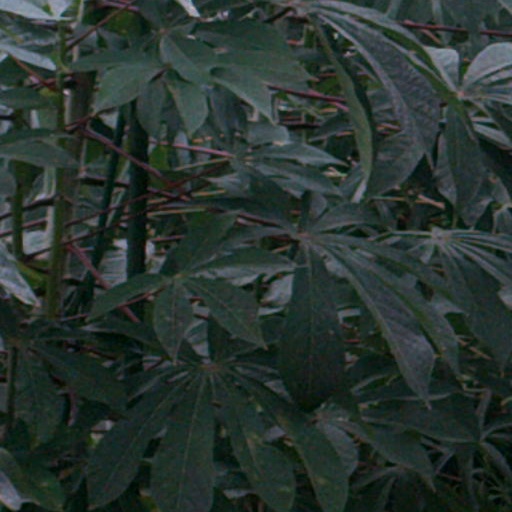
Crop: cassava